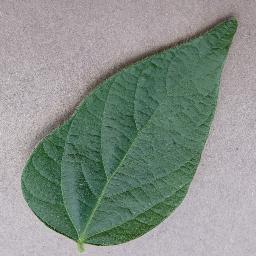
Label: Soybean___healthy